Young Man with a Horn (novel)

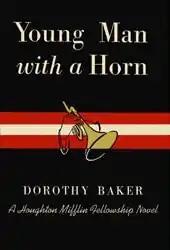
First edition cover

Young Man with a Horn is a 1938 novel by Dorothy Baker that is loosely based on the real life of jazz cornet player Bix Beiderbecke. The novel was adapted for the movie "Young Man with a Horn" (1950) with Kirk Douglas, Doris Day, Lauren Bacall, Juano Hernández, and real-life Bix Beiderbecke friend and collaborator Hoagy Carmichael.